Yellow-bellied hyliota

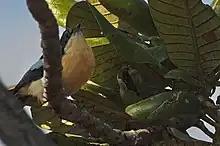
Yellow-bellied Hyliota

It is found in Angola, Burkina Faso, Burundi, Cameroon, Central African Republic, Republic of the Congo, Democratic Republic of the Congo, Ivory Coast, Ethiopia, Gabon, Gambia, Ghana, Guinea, Guinea-Bissau, Kenya, Malawi, Mali, Mozambique, Nigeria, Rwanda, Senegal, Sierra Leone, South Sudan, Tanzania, Togo, Uganda, and Zambia.